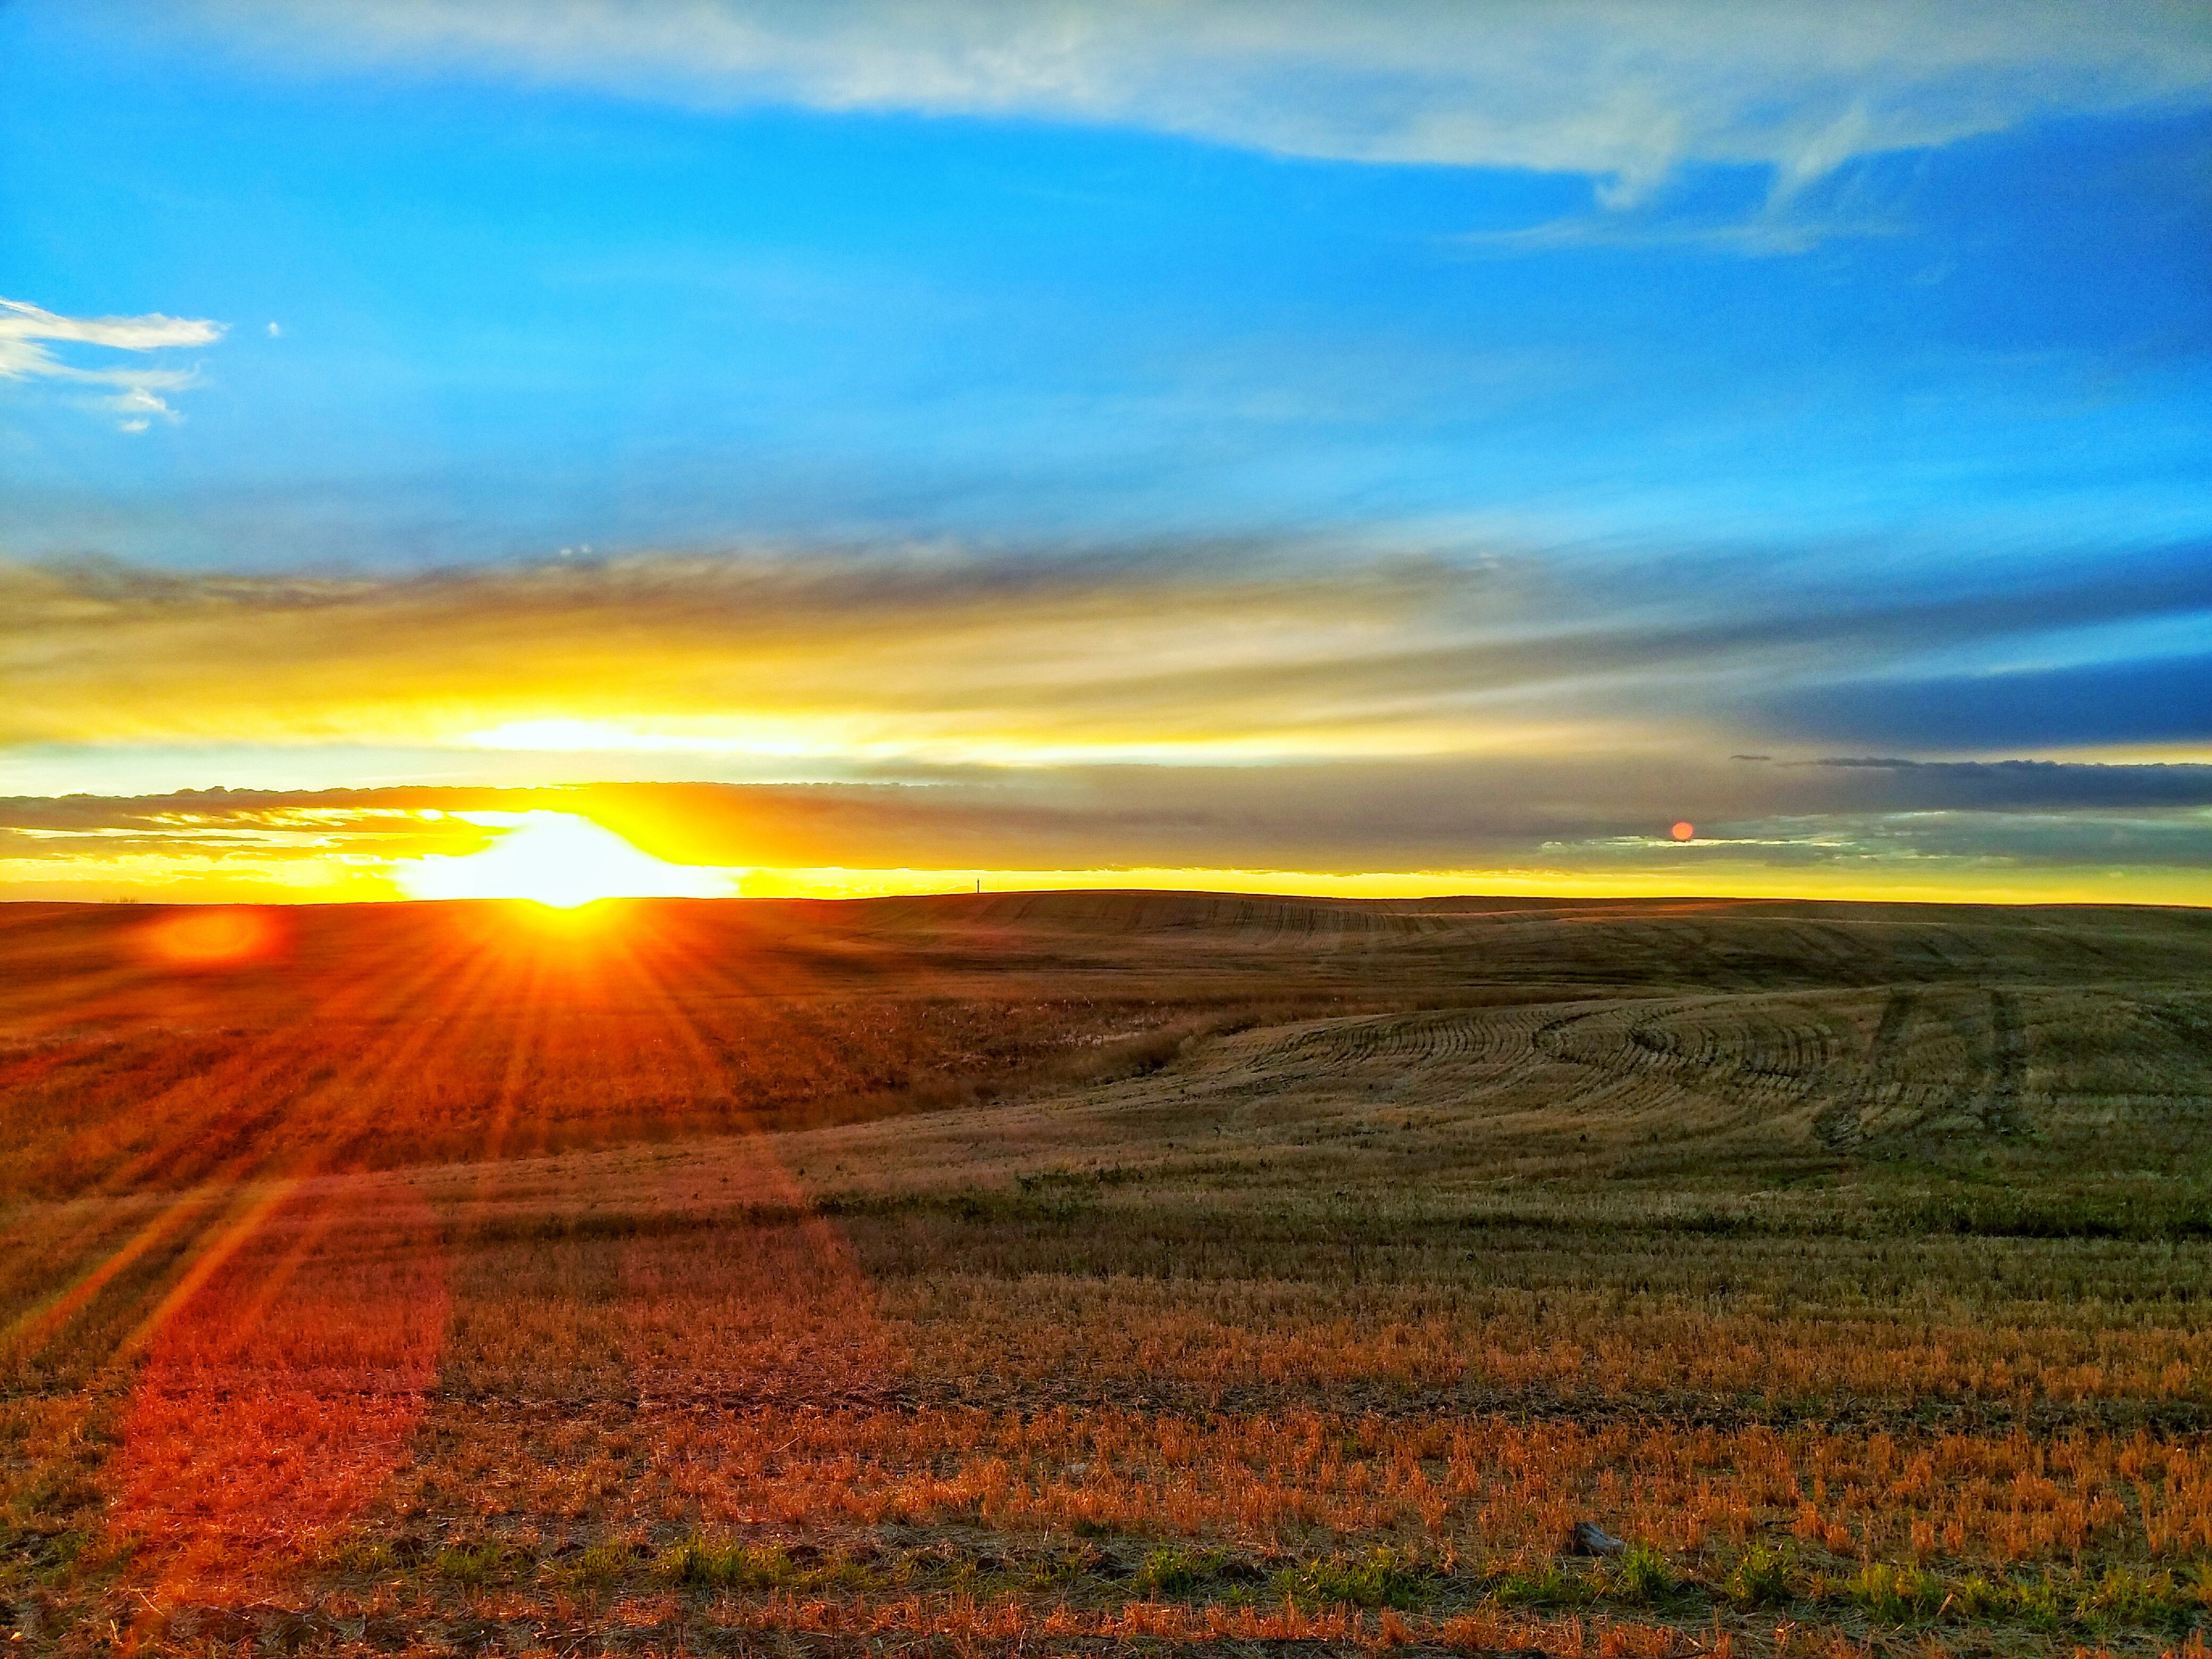
landscape, nature, grass, horizon, cloud, sky, sun, sunrise, sunset, field, farm, meadow, prairie, sunlight, morning, hill, dawn, dusk, evening, rural, scenery, agriculture, plain, grassland, plateau, ecosystem, afterglow, steppe, grass family, red sky at morning